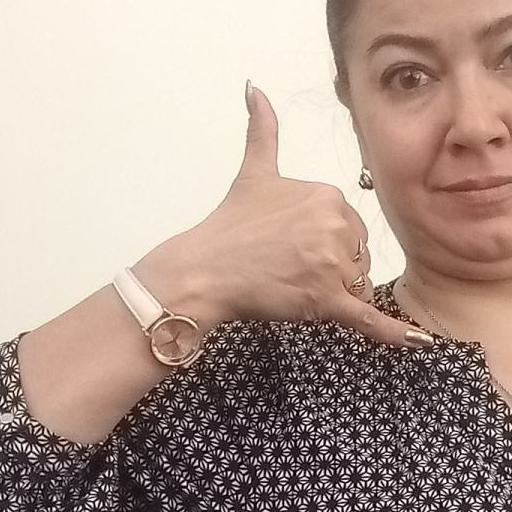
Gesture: call